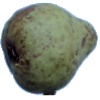
Label: pear_stone